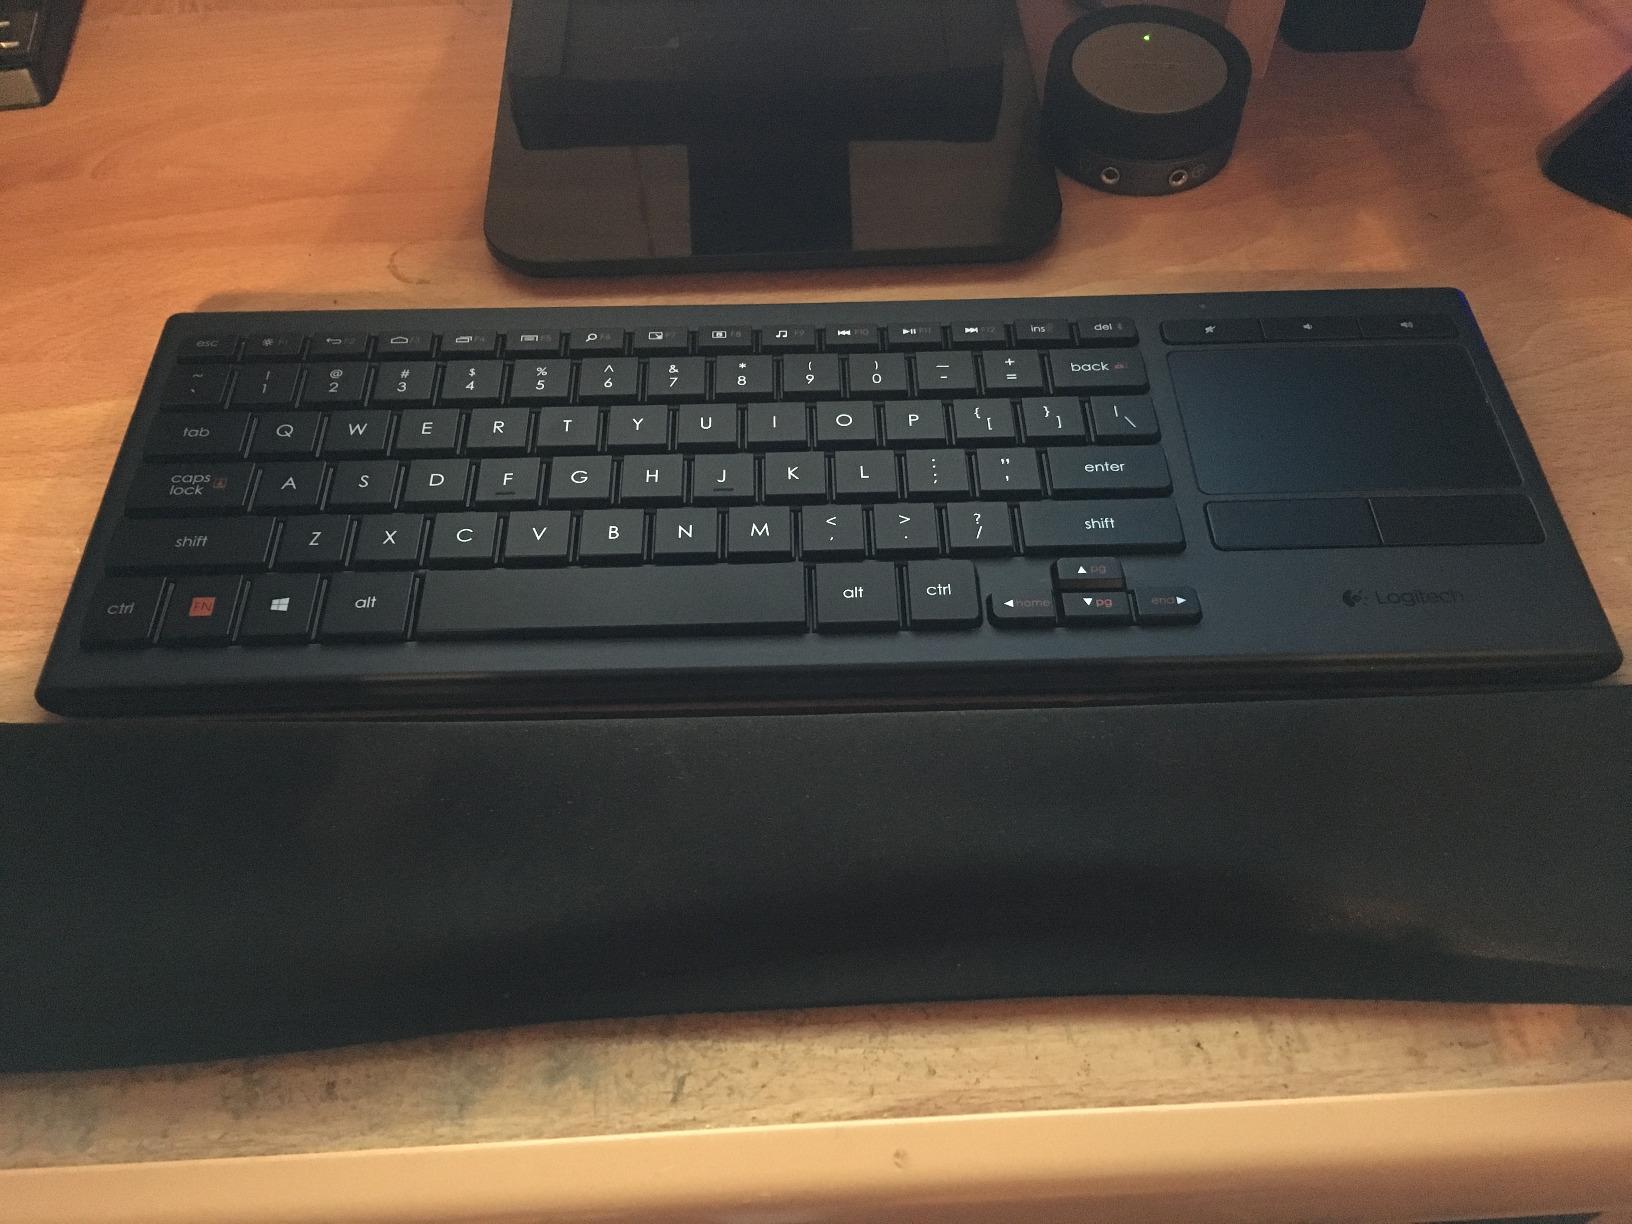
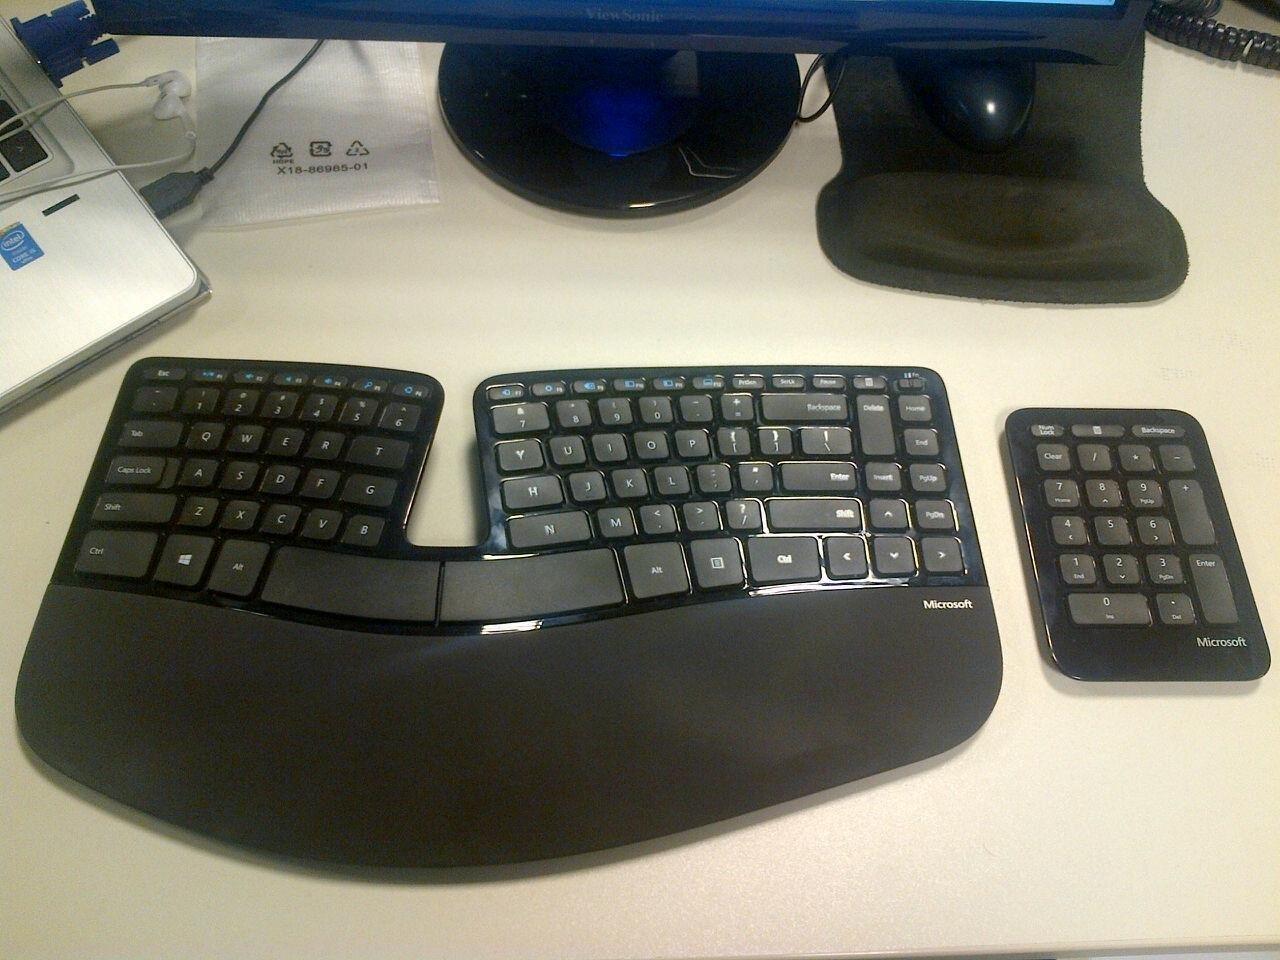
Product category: keyboard
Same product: no